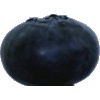
Label: Blueberry 1